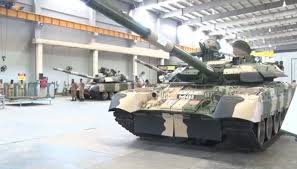
Label: T-80